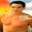
Label: man